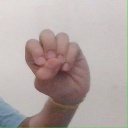
अक्षर: उ